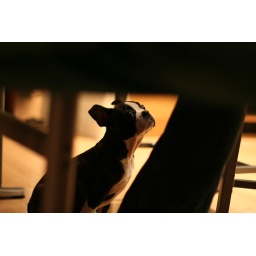
someone is under the kitchen table